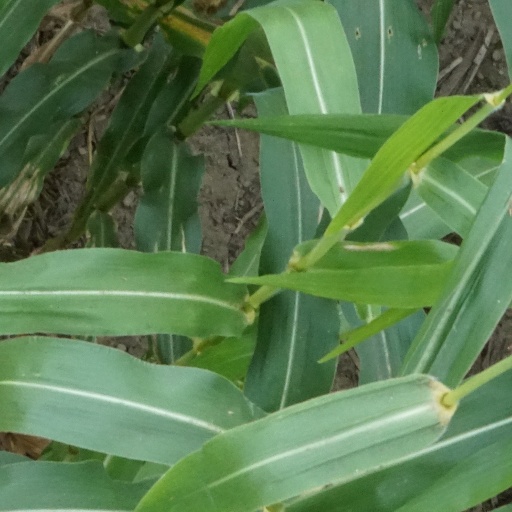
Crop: maize; corn